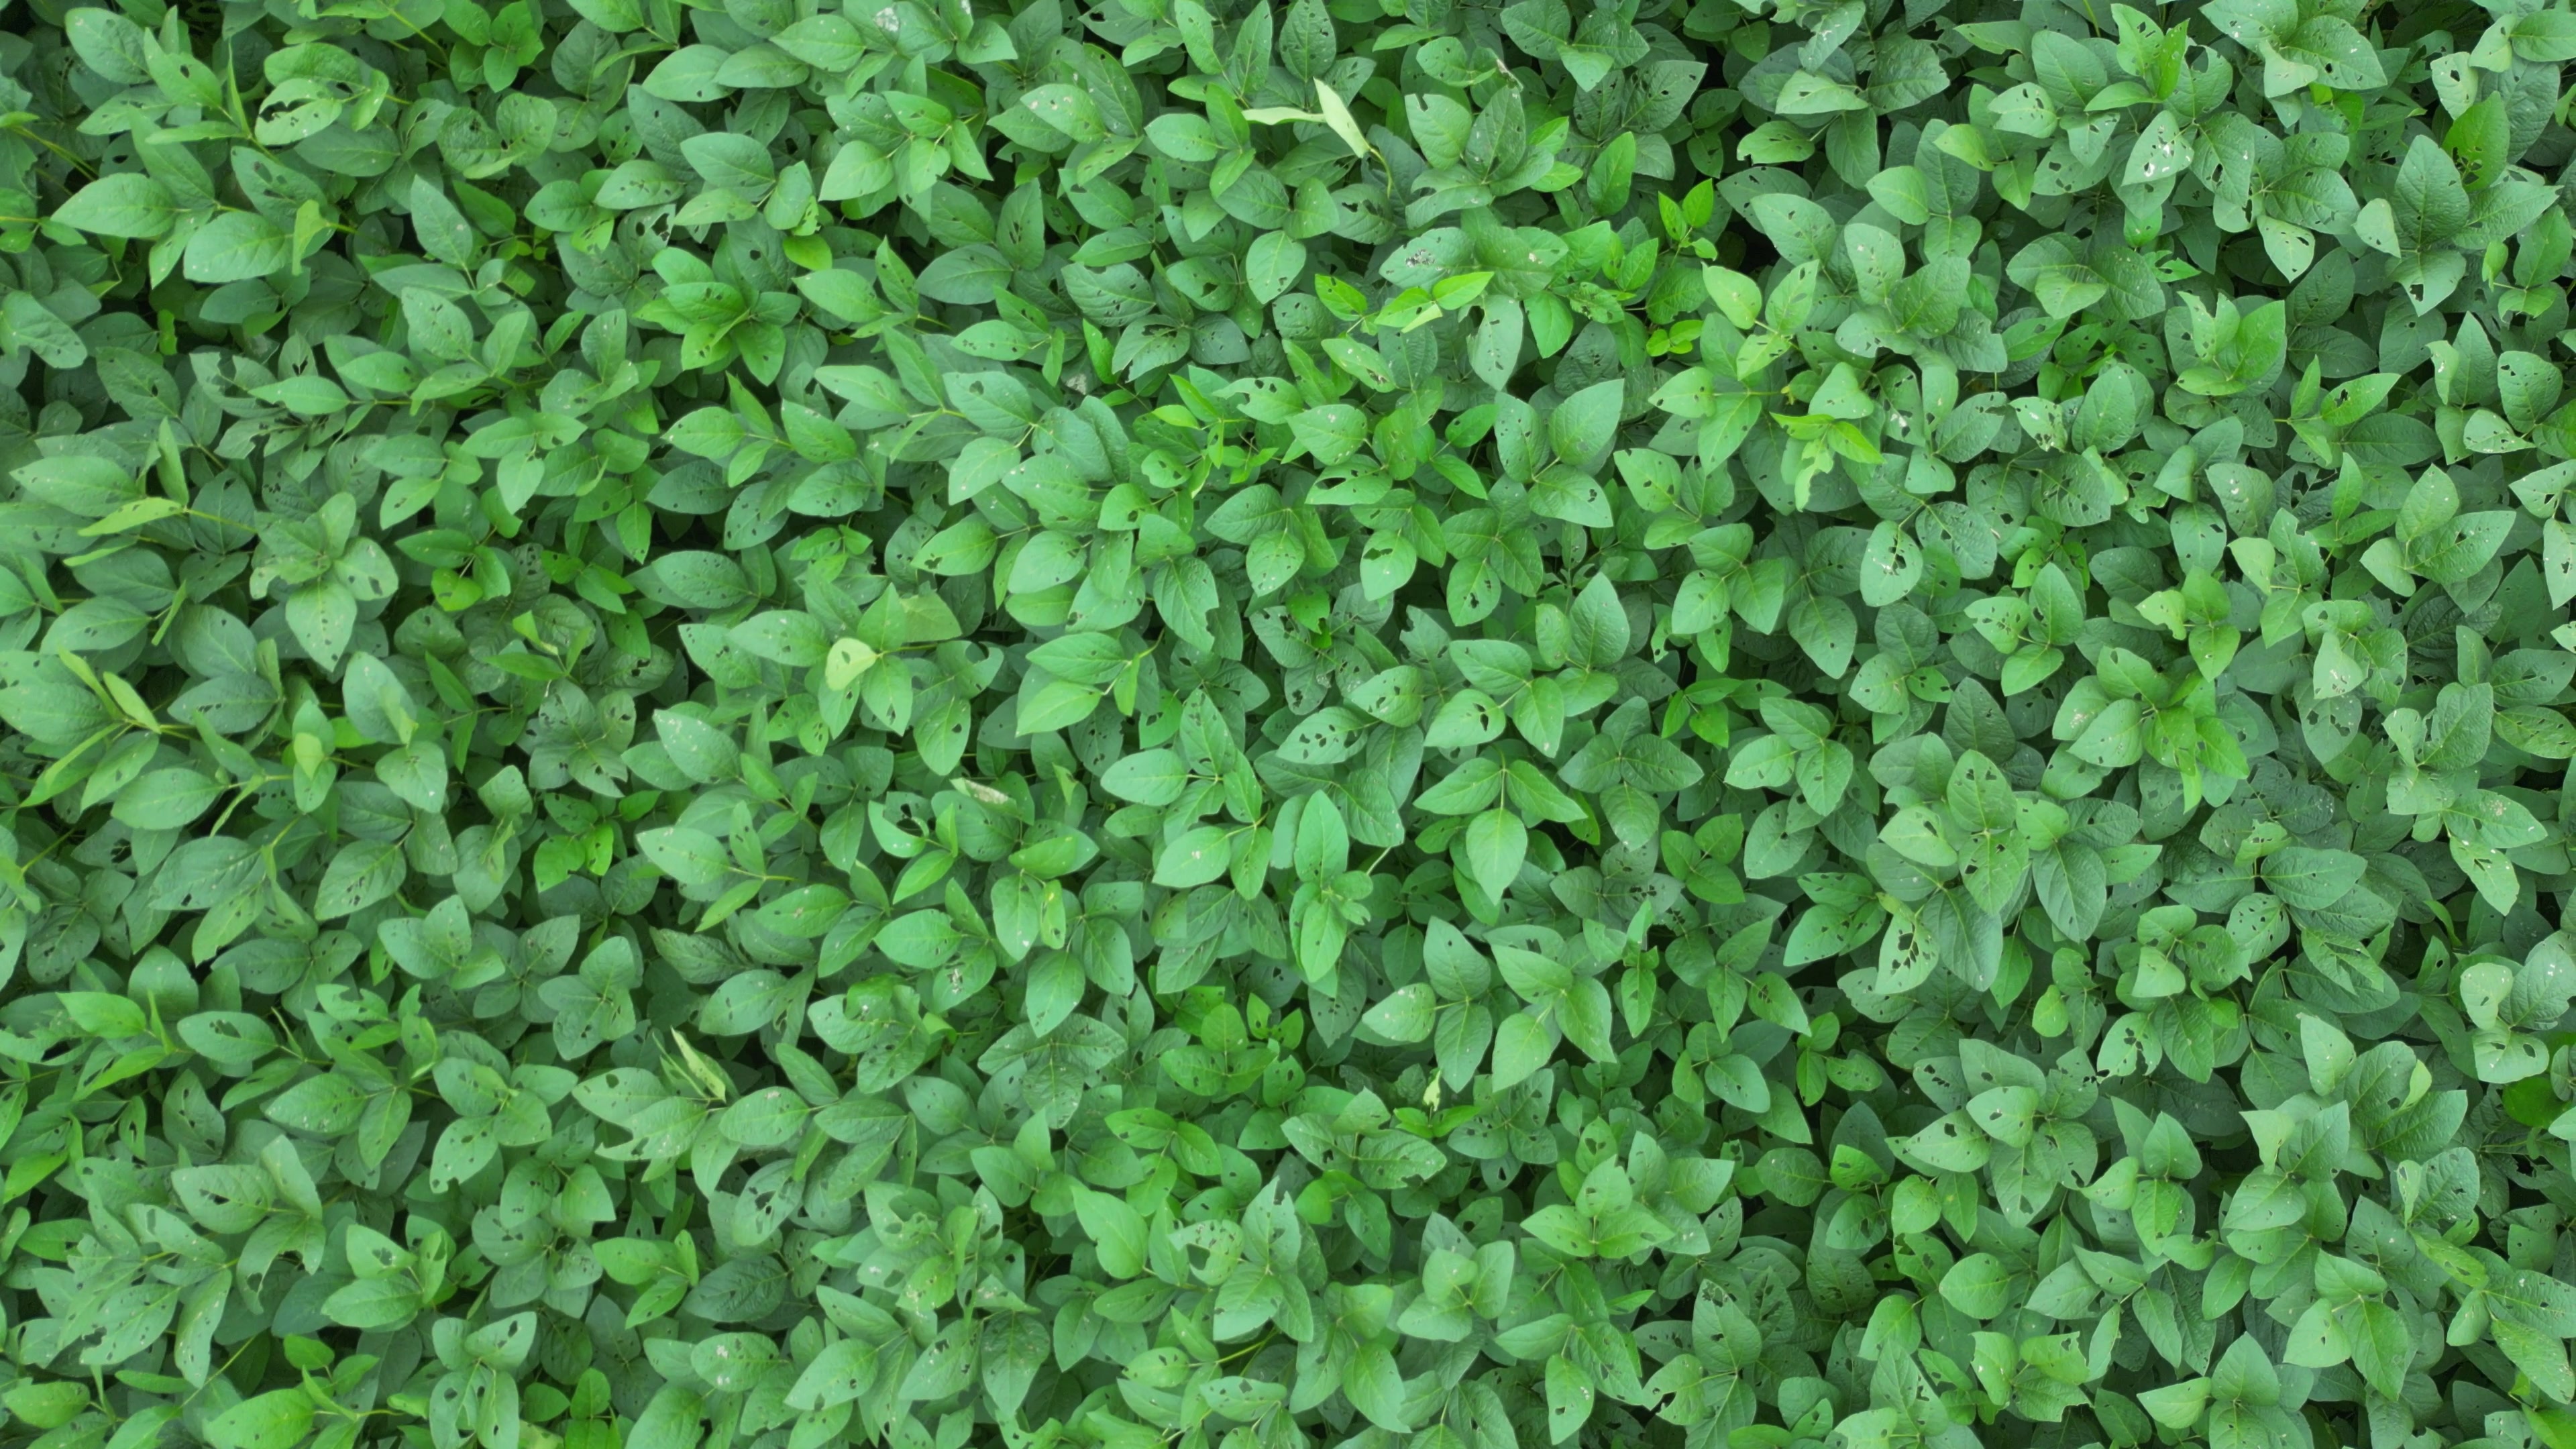
Label: Semilooper_Pest